Groupe Lacroix

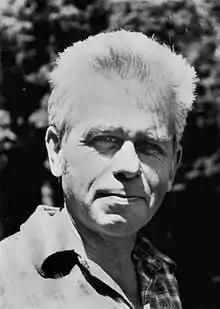

The formation of Groupe Lacroix goes back to a joint master class visit of the founding members to the Russian avant-garde composer Edison Denisov as part of the Lucerne Festival at the Lucerne University of Applied Sciences and Arts in summer 1993.